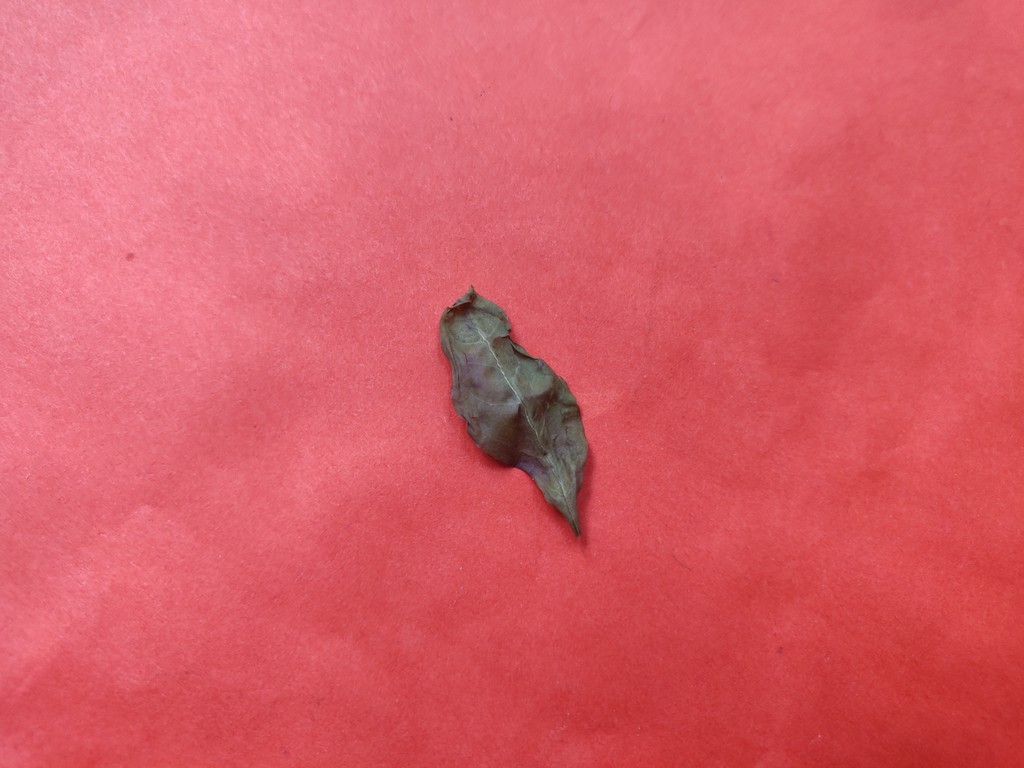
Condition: Dried
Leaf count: single
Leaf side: unknown